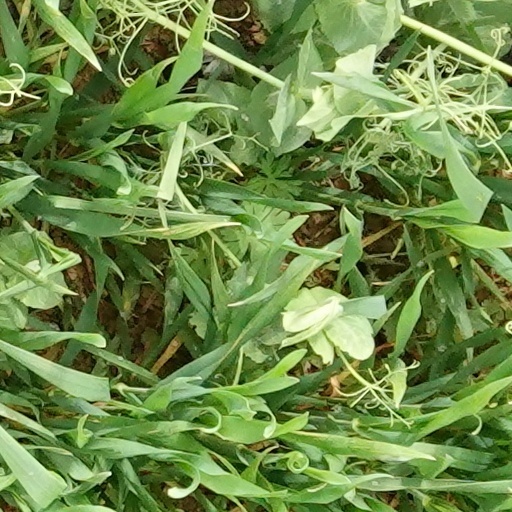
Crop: wheat